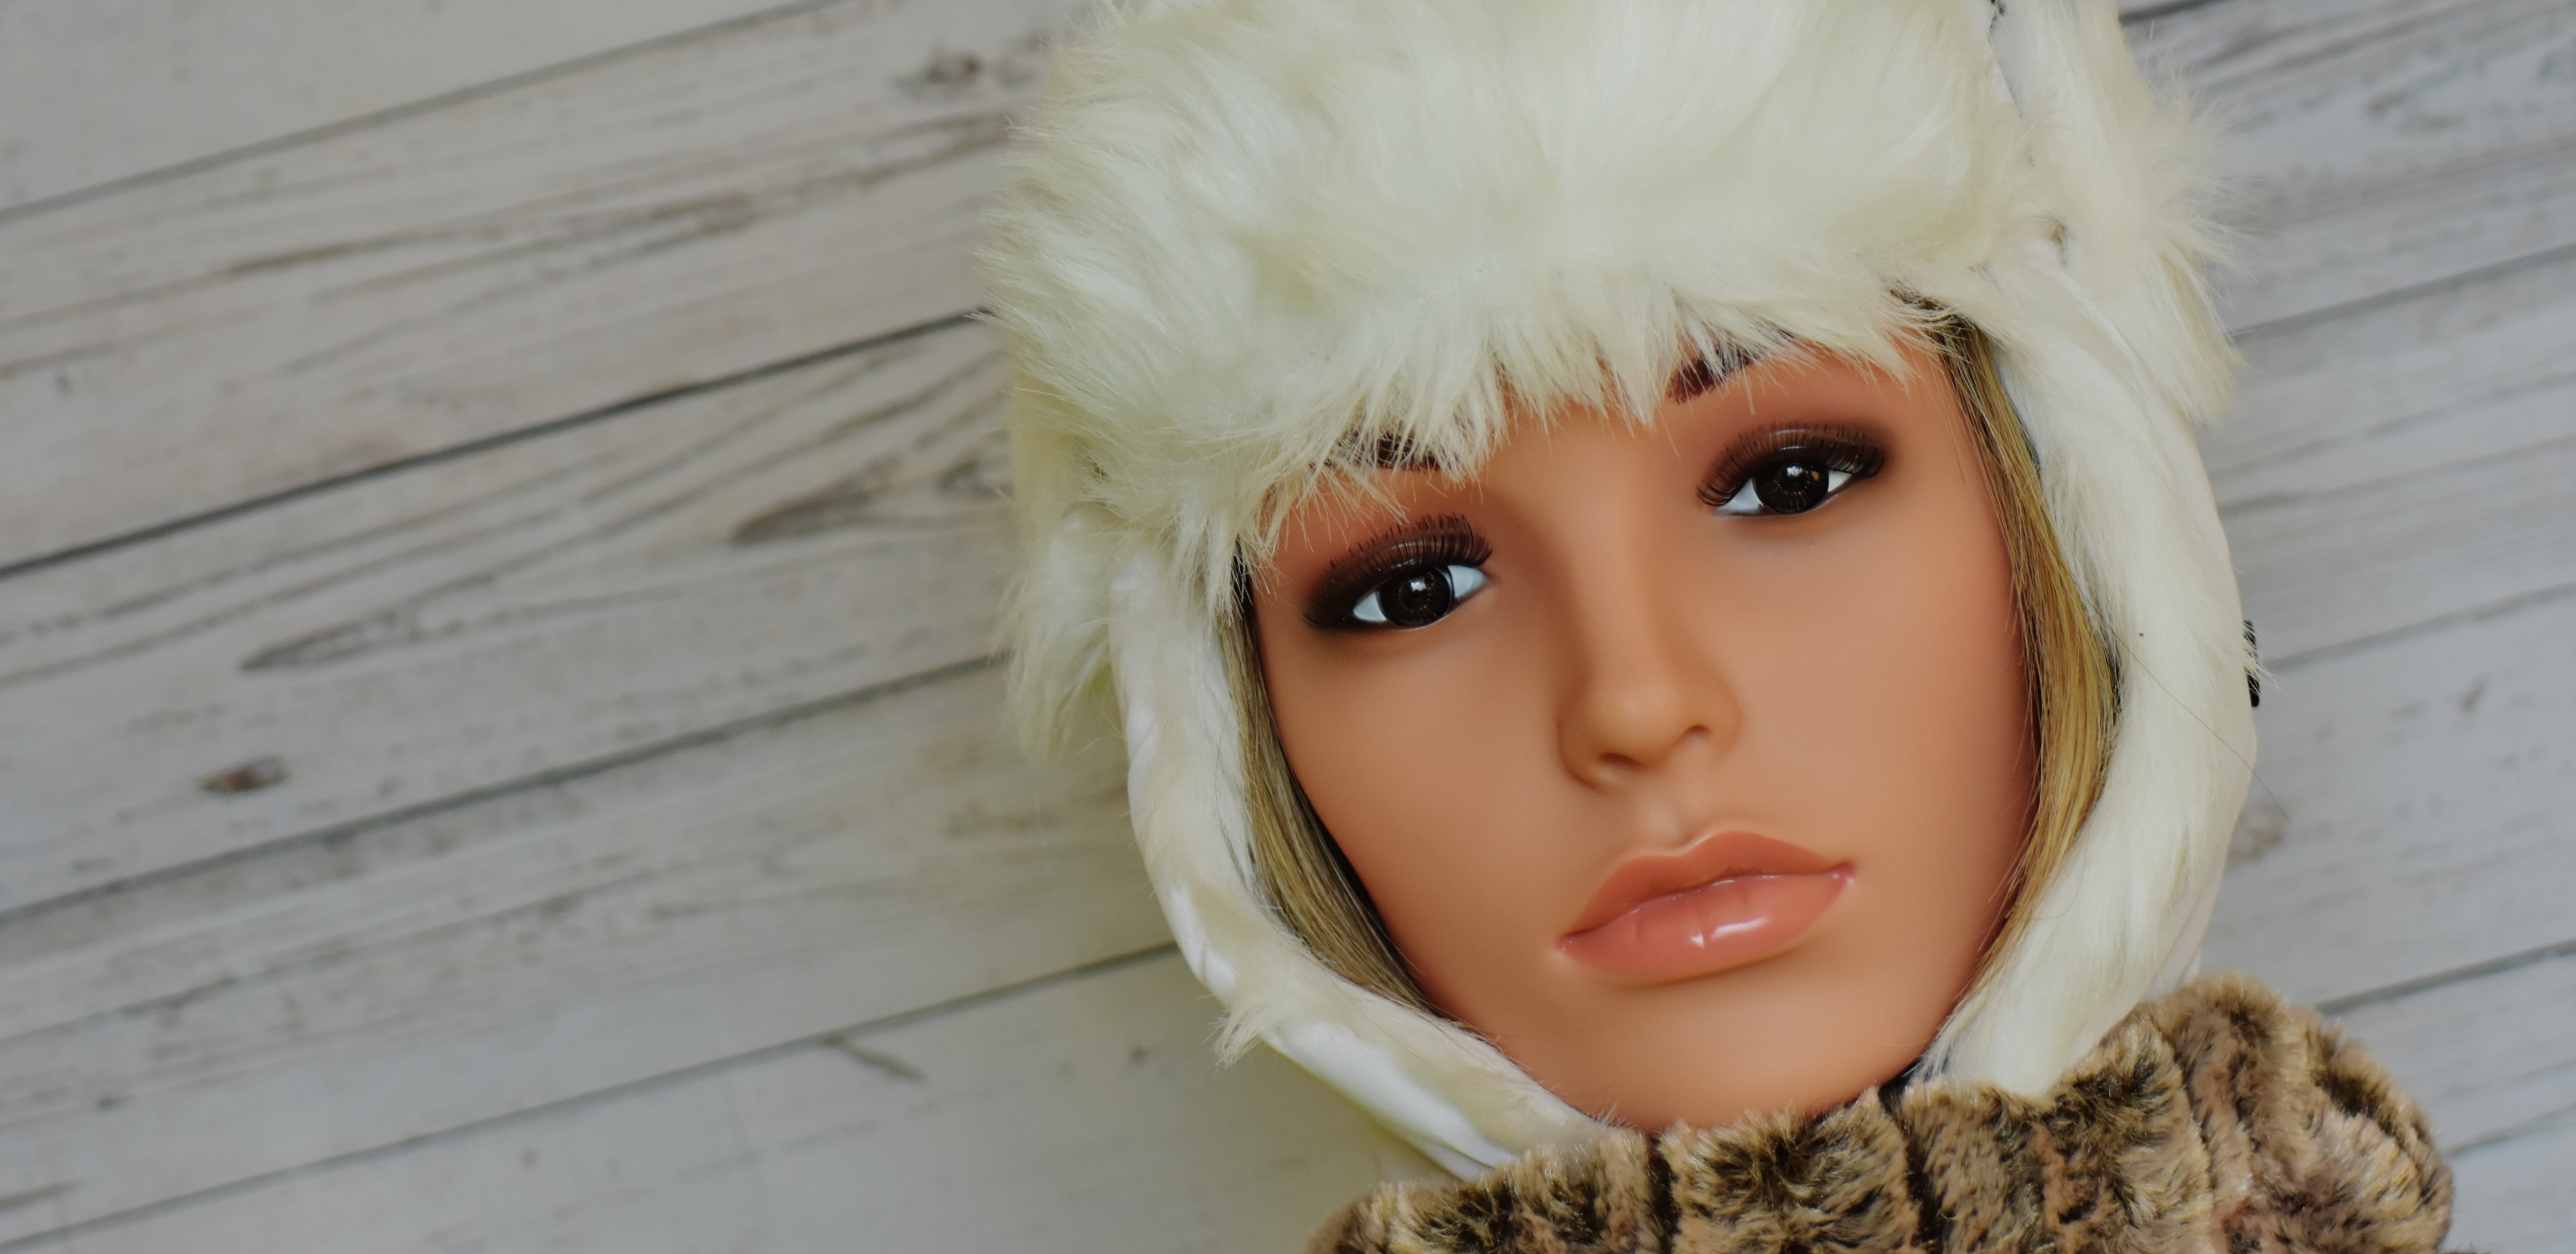
winter, girl, woman, hair, fur, model, fashion, clothing, toy, face, doll, dress, eye, cap, head, skin, beauty, blond, organ, display dummy, charming, dolls head